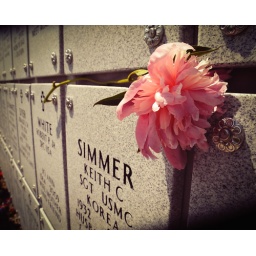
A pink flower rests on the memorial markers at the Iowa Veterans Cemetery in Van Meter, IA.